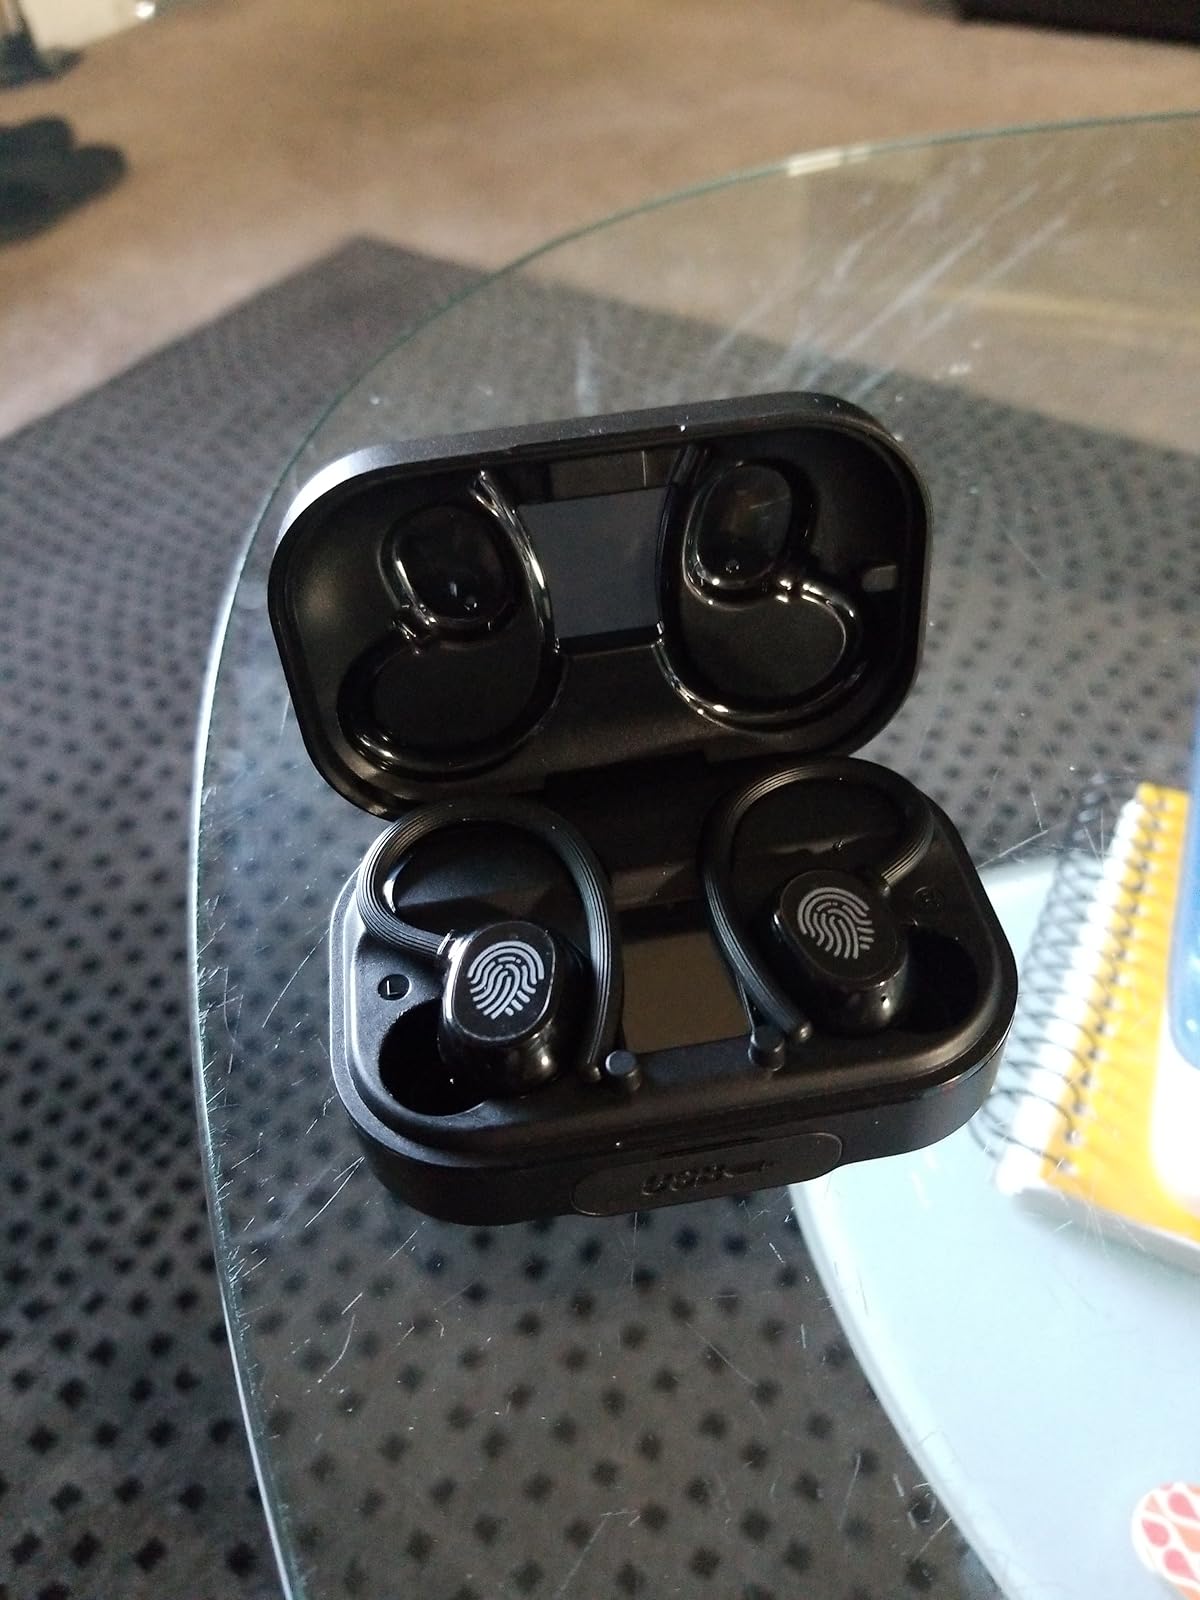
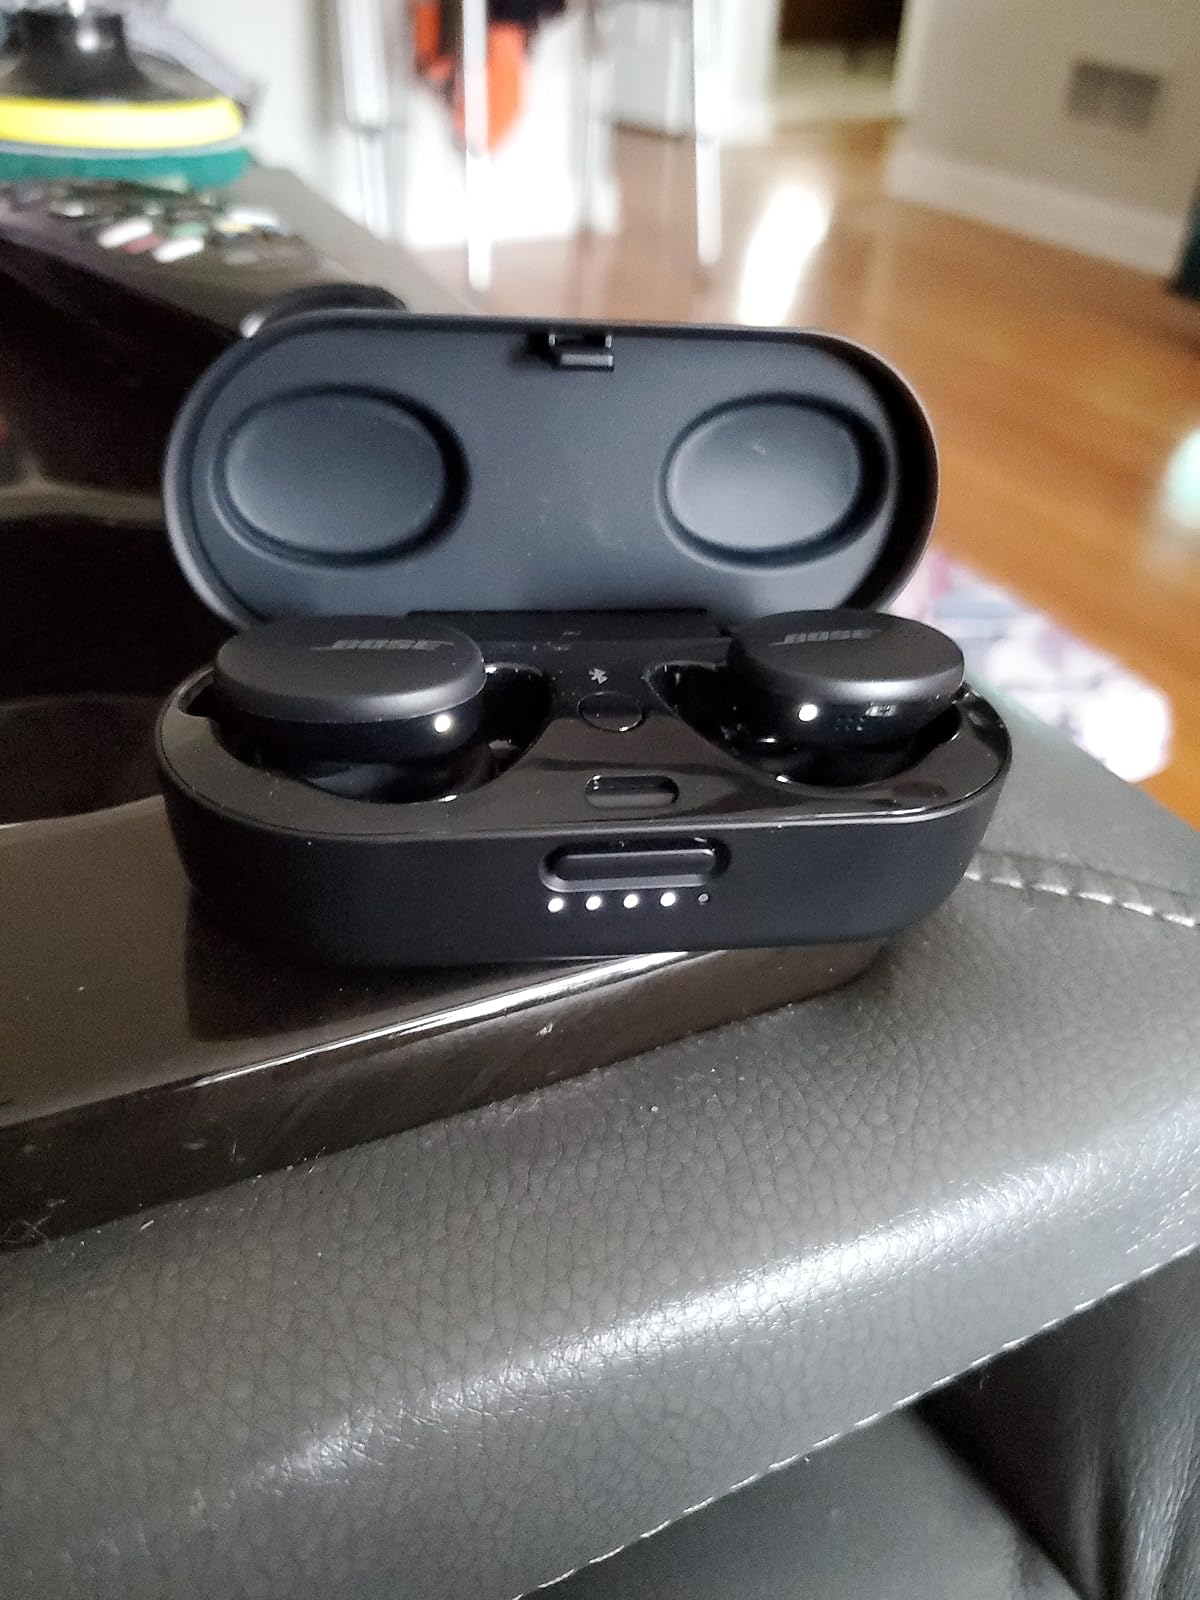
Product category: earbuds
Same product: no